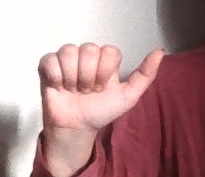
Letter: dhad